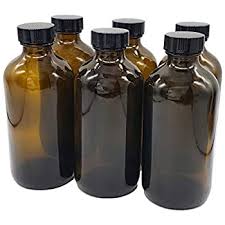
Waste category: glass